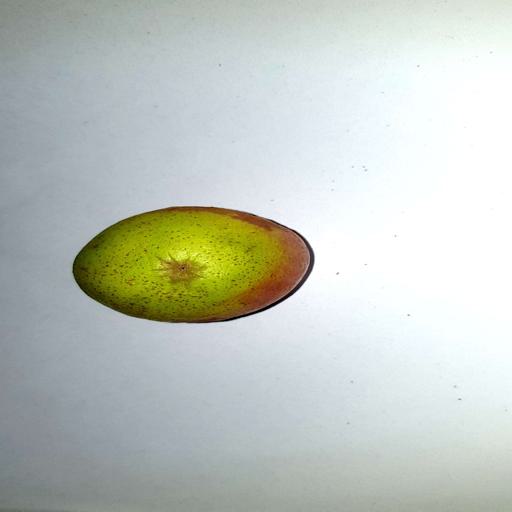
Label: healthy